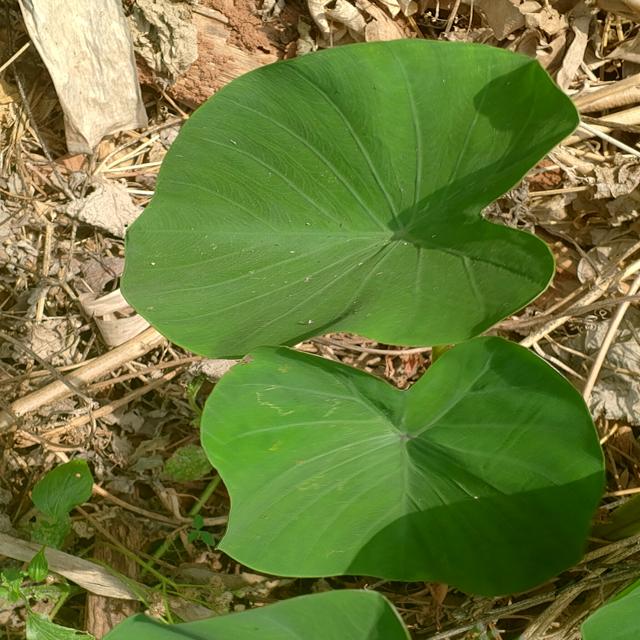
Label: Early_Blight